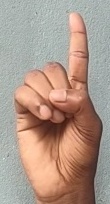
ASL sign: D